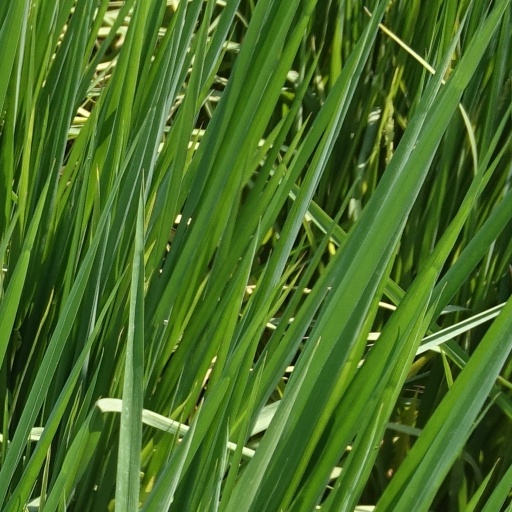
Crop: rice